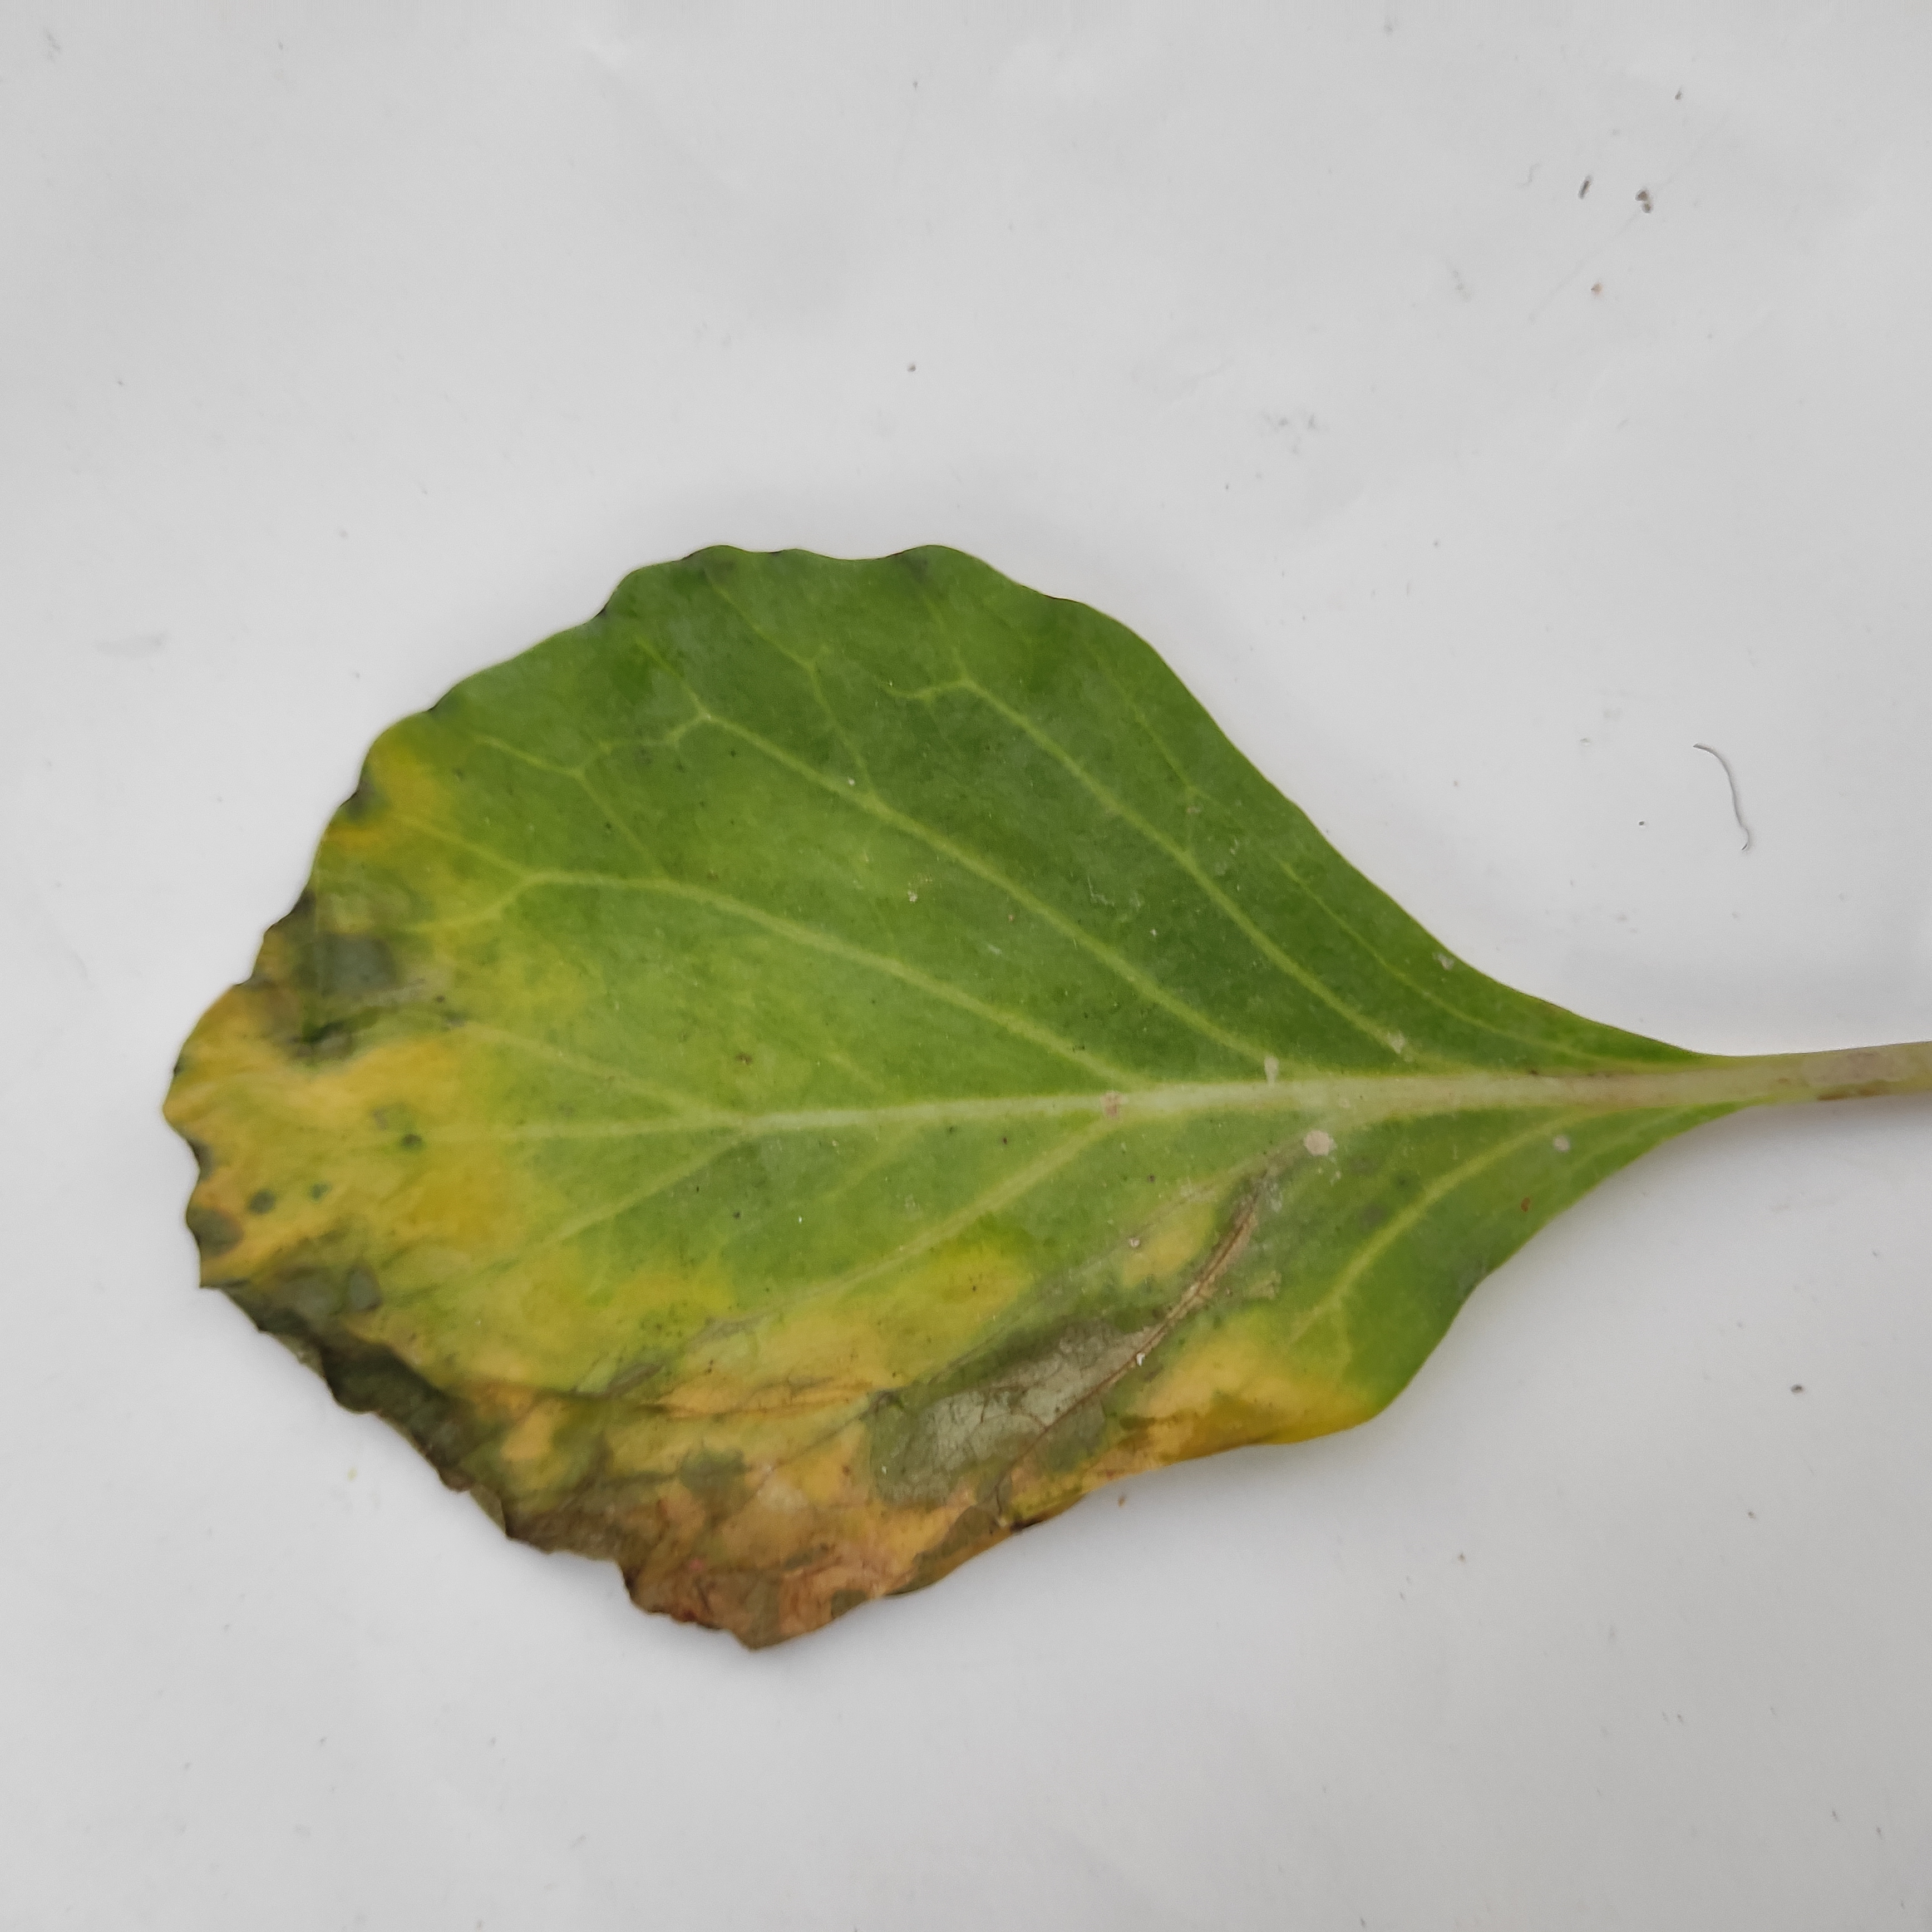
Label: Black Rot